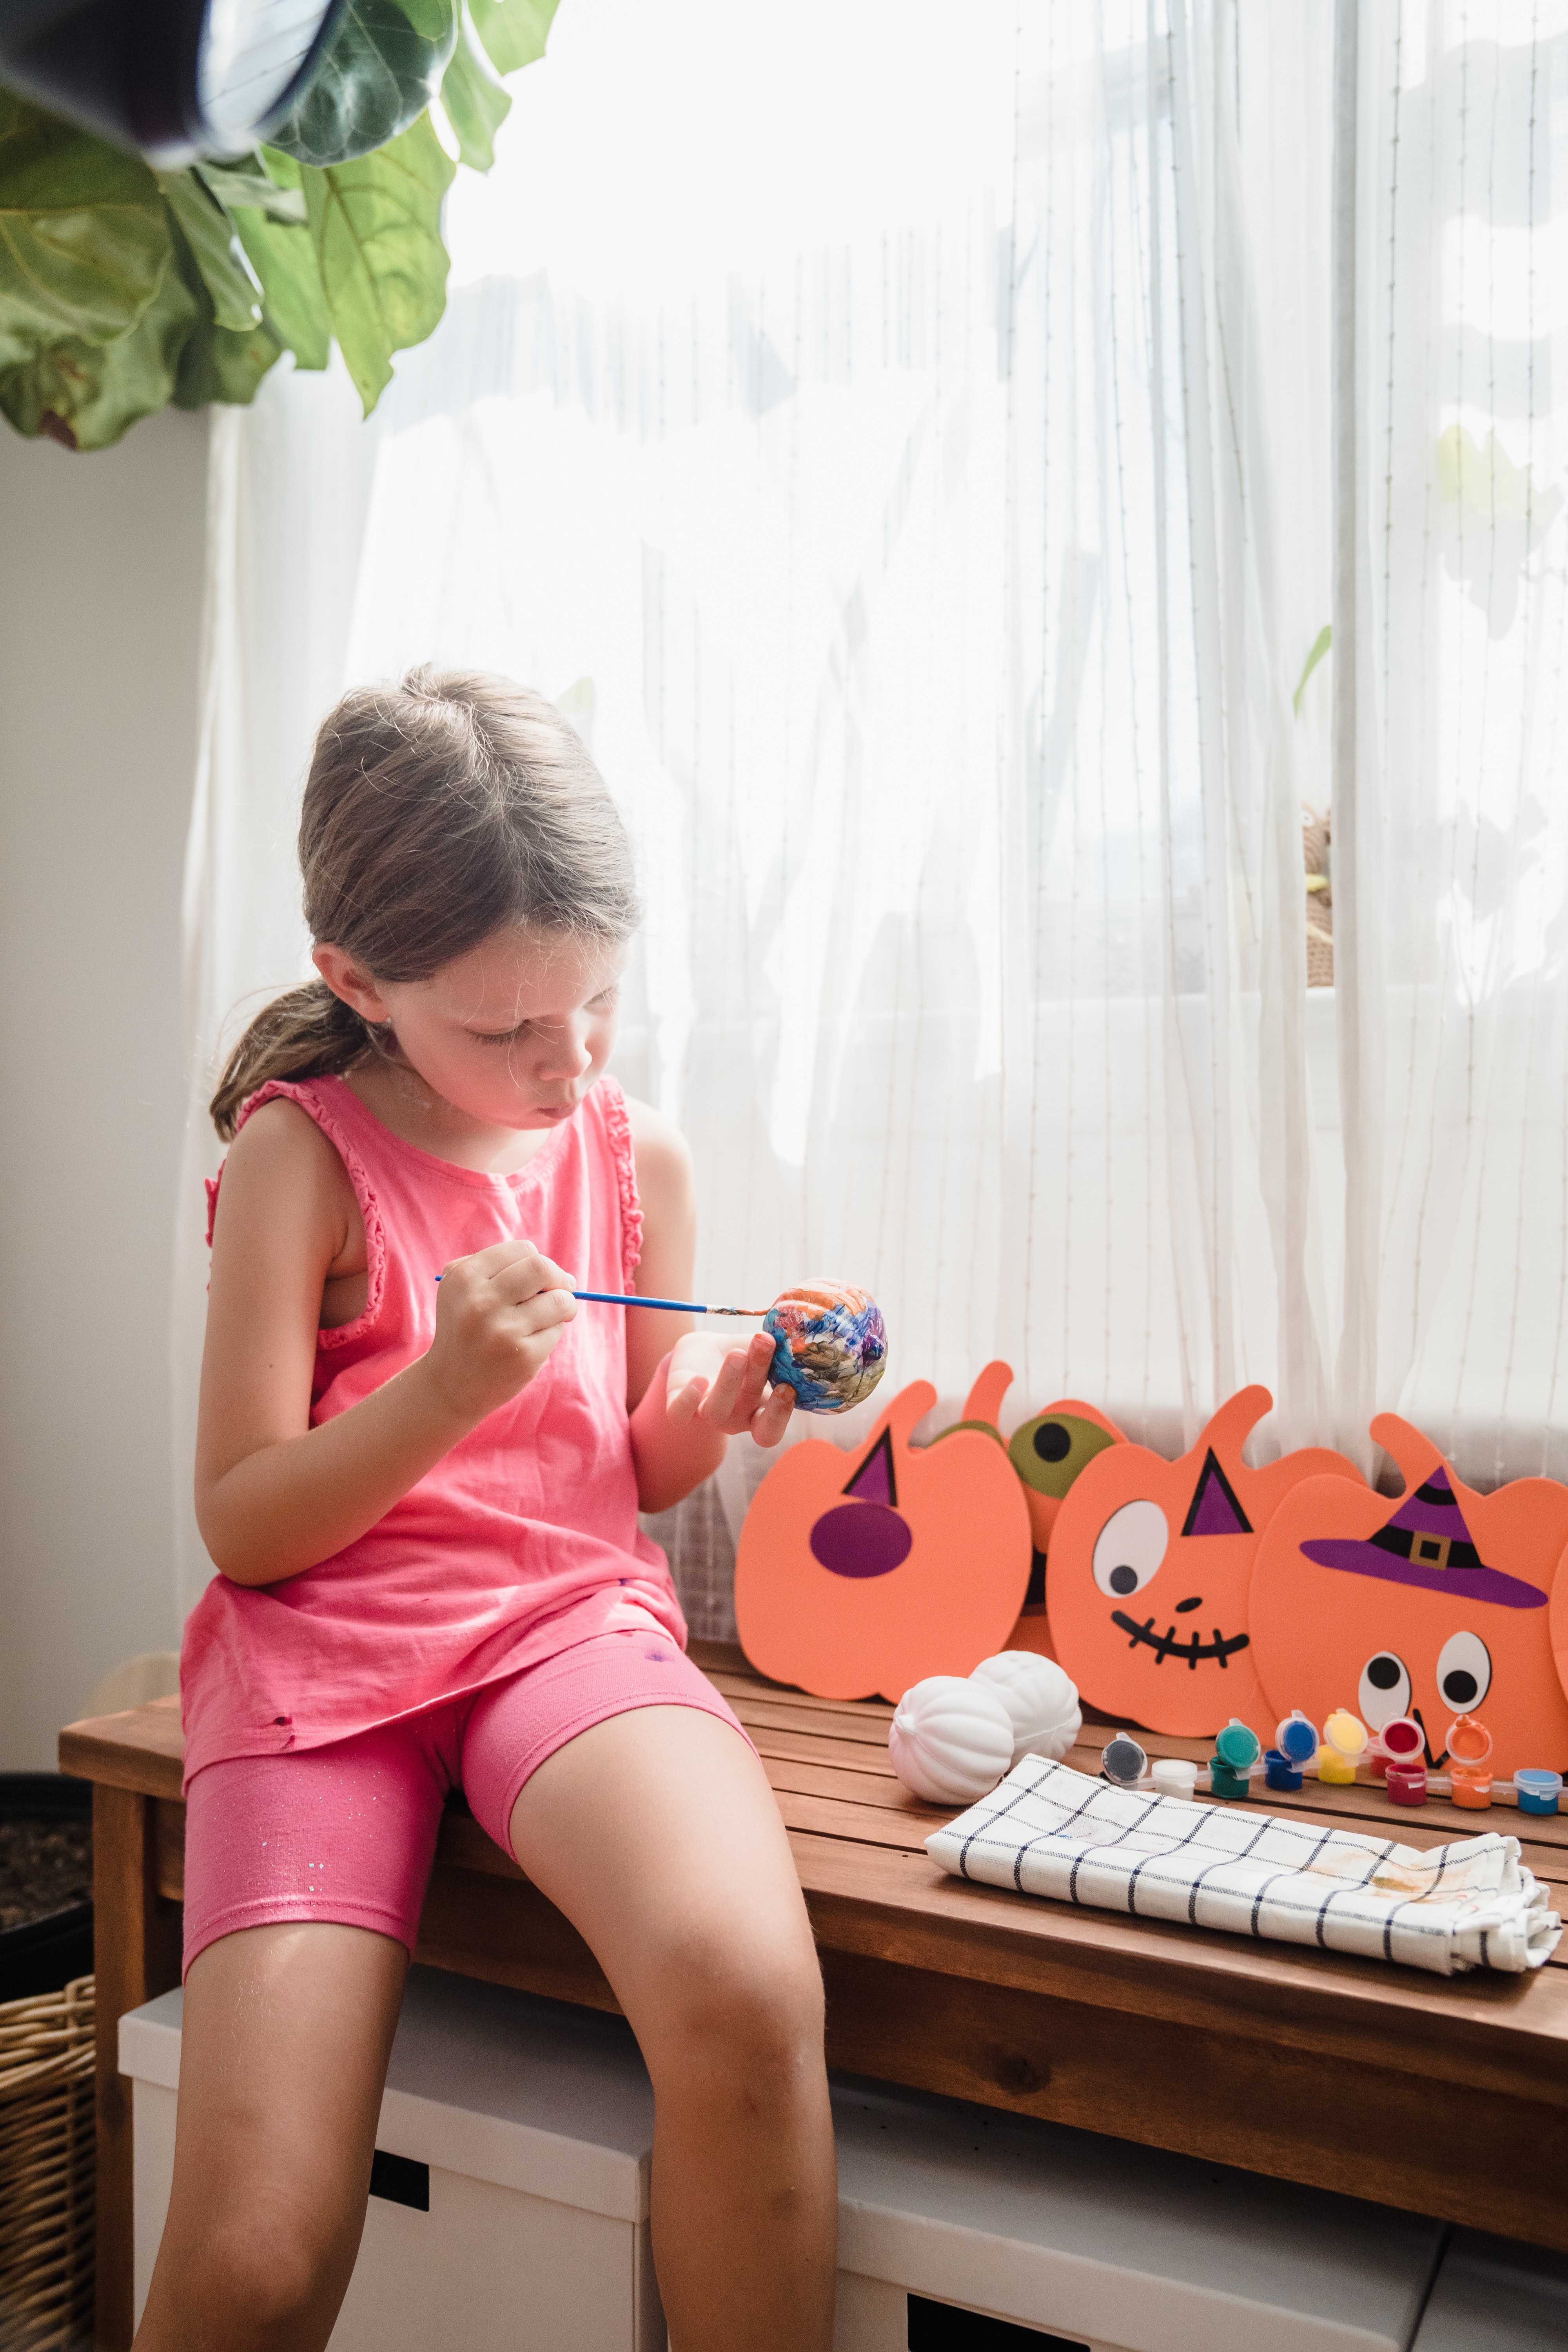
halloween